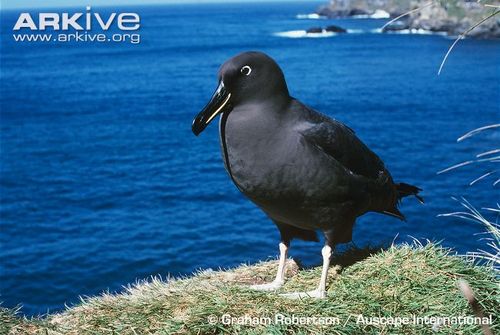
this bird is jet black everywhere and has a medium sized beak.
this bird is nearly all black with light colored tarsus and webbed feet.
a large bird covered in black feathers with white tips on its wings, that has white feet, and white markings on its black beak.
a large bird with large black and white bill, and black wings.
a stocky looking bird with a downward sloping long black bill, with a long white stripe, a grayish black body, black wings, and an unusual eye that consists of a large black circle surrounded by a white outline.
a black bird with a long, thick black beak with a white stripe along the bottom and at the bridge of the nose.
this is a dark grey bird with a long black beak and white feet.
the bird has a long black bill and a black back.
this bird has wings that are black and has a long bill
this bird is black in color, and has a curved and black beak.
Species: Sooty Albatross